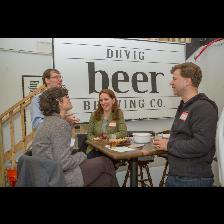
Label: Human